Noah Raby

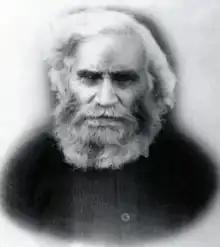
Noah Raby in 1901

Noah Raby (April 1, 1772 or 1822 – March 1, 1904) was an American notable for his longevity claim of the early 20th century. He supposedly lived to be 131. He claimed not just a remarkable age, but also a historical deed (fought in the War of 1812).